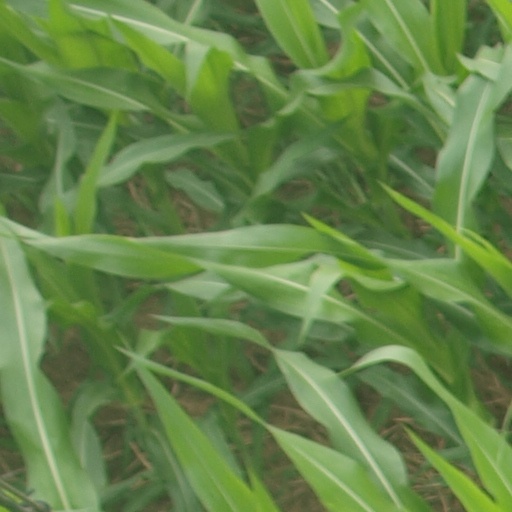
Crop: maize; corn